Norethisterone acetate

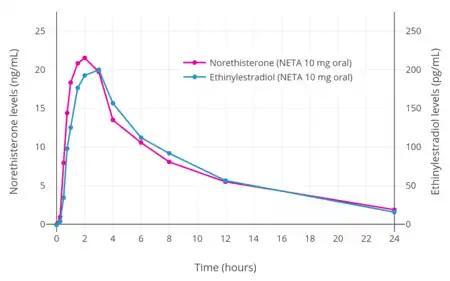
Norethisterone and ethinylestradiol levels over 24 hours after a single oral dose of 10 mg NETA in postmenopausal women.

NETA metabolizes into ethinylestradiol at a rate of 0.20 to 0.33% across a dose range of 10 to 40 mg. Peak levels of ethinylestradiol with a 10, 20, or 40 mg dose of NETA were 58, 178, and 231 pg/mL, respectively. For comparison, a 30 to 40 μg dose of oral ethinylestradiol typically results in a peak ethinylestradiol level of 100 to 135 pg/mL. As such, in terms of ethinylestradiol exposure, 10 to 20 mg NETA may be equivalent to 20 to 30 μg ethinylestradiol and 40 mg NETA may be similar to 50 μg ethinylestradiol. In another study however, 5 mg NETA produced an equivalent of 28 μg ethinylestradiol (0.7% conversion rate) and 10 mg NETA produced an equivalent of 62 μg ethinylestradiol (1.0% conversion rate). Due to its estrogenic activity via ethinylestradiol, high doses of NETA have been proposed for add-back in the treatment of endometriosis without estrogen supplementation. Generation of ethinylestradiol with high doses of NETA may increase the risk of venous thromboembolism but may also decrease menstrual bleeding relative to progestogen exposure alone.